Bánh chưng
Also known as:
eo - Esperanto: Banĉuno
es - Spanish: Bánh chưng
fr - French: Bánh chưng
hy - Armenian: Բան չունգ
id - Indonesian: Bánh chưng
jv - Javanese: Bánh chưng
ko - Korean: 바인 쯩
ru - Russian: Баньтьынг
uk - Ukrainian: Бань чунг
vi - Vietnamese: Bánh chưng
yue - Cantonese: 越南糭
Category: rice (rice roll)
Cuisine: Vietnamese
Associated cuisines: Vietnamese
Area: Vietnam
Countries: Vietnam
Region: South Eastern Asia

The dish is made from glutinous rice, mung beans, pork and other ingredients.

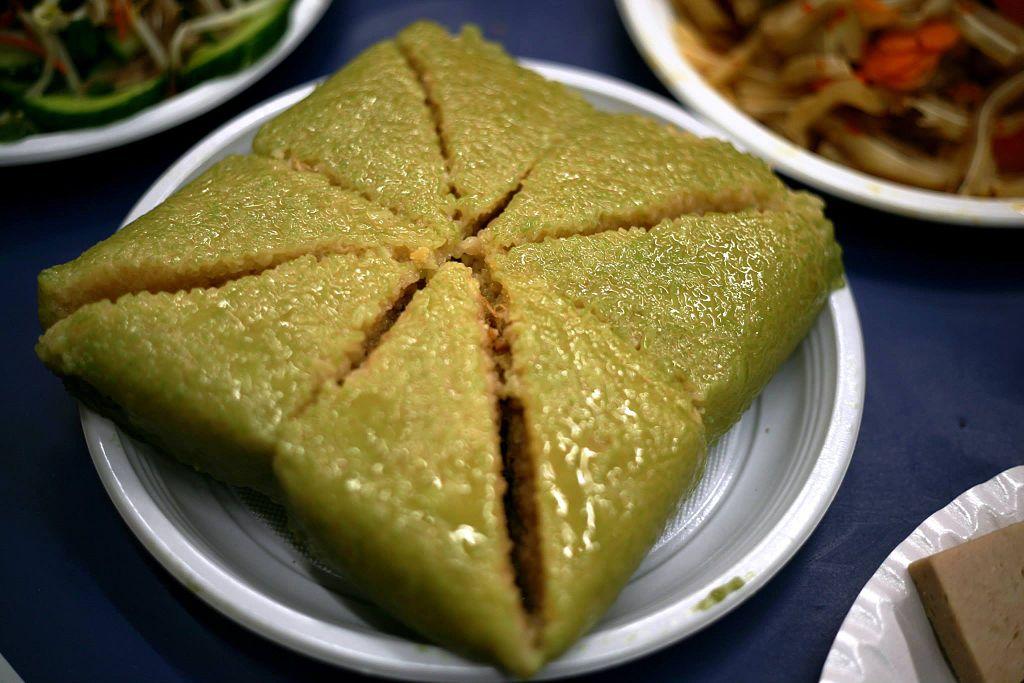
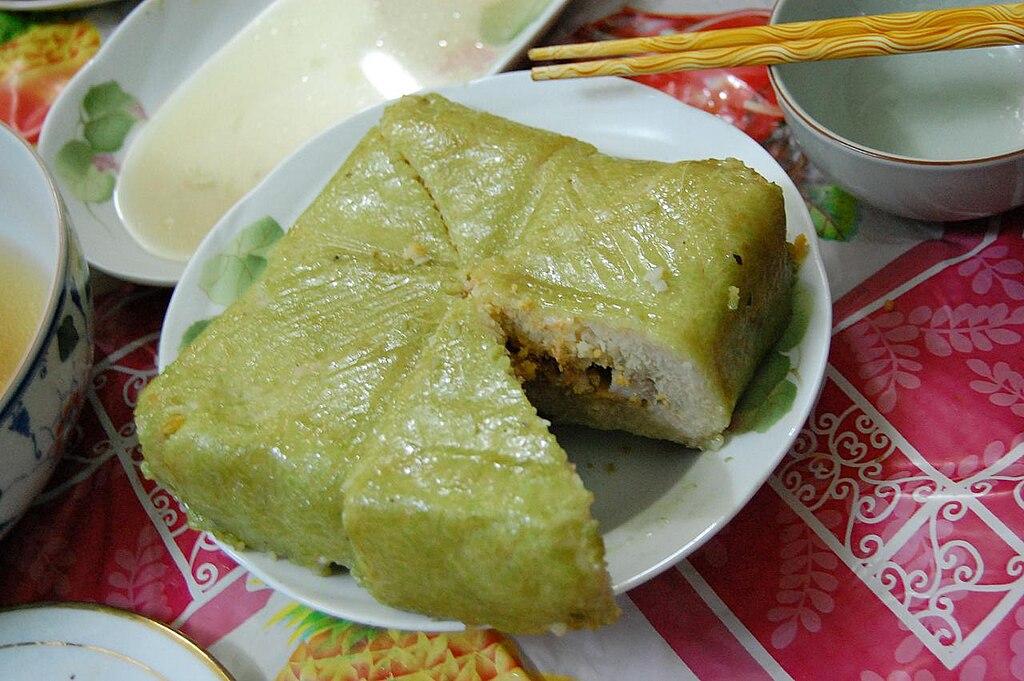
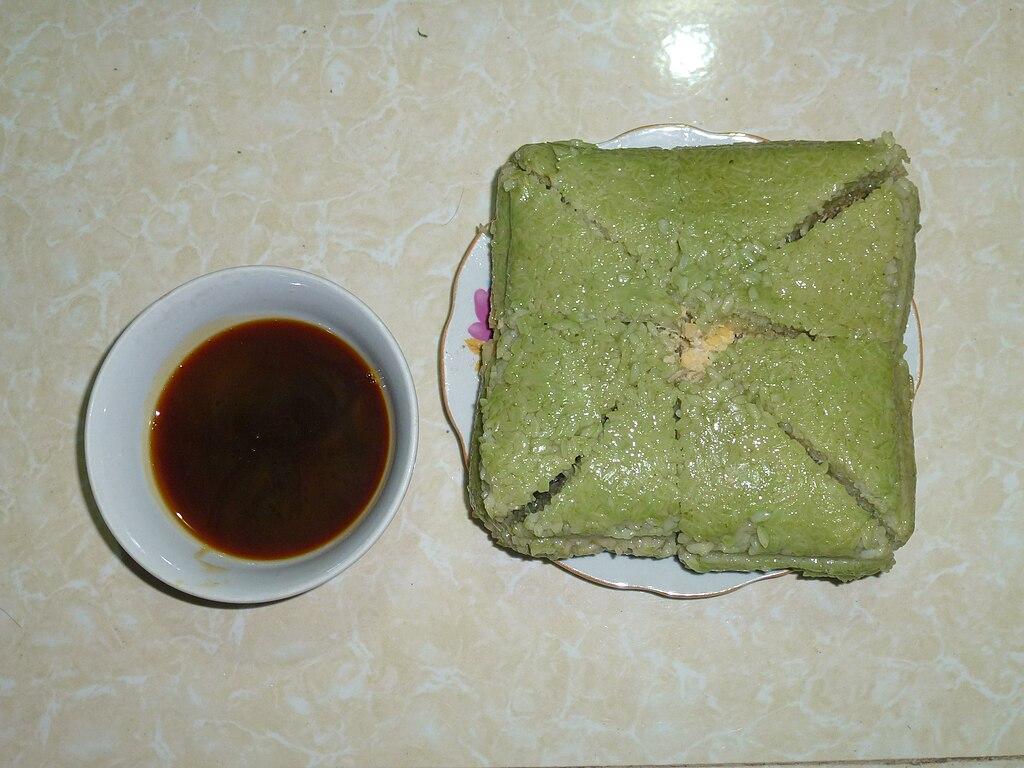
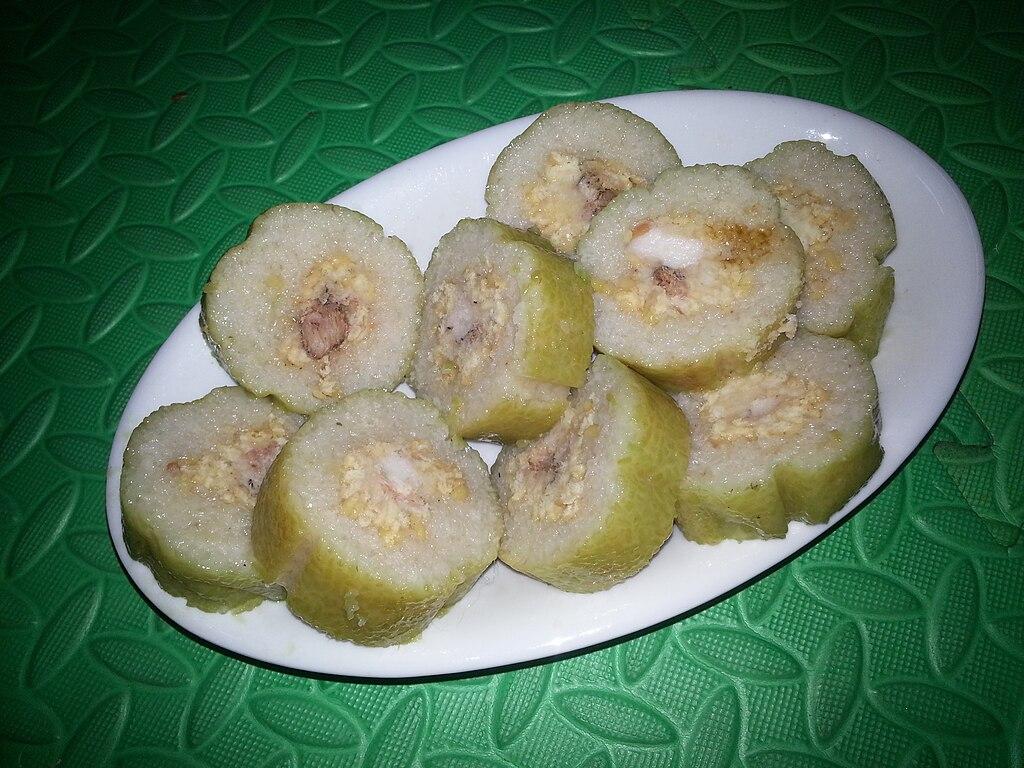